Koba LaD

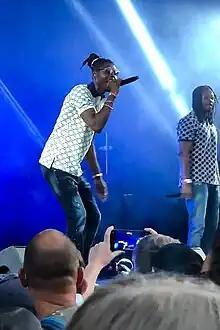

Marcel Junior Loutarila (better known as Koba LaD, is a French rapper from Évry, Île-de-France. He grew up in the famous Parc aux lièvres neighborhood in Évry, where is located the "Bâtiment 7", where other artists such as Bolémvn come from.